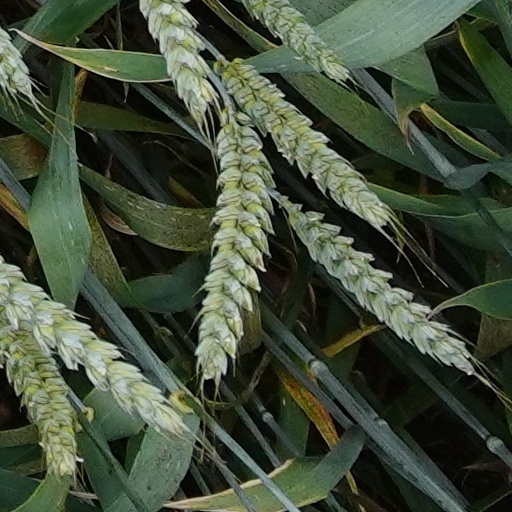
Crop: wheat